Dearborn School

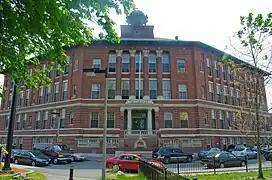

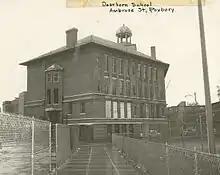
Dearborn School in 1957

The Dearborn School is an historic school building at 25 Ambrose Street in the Roxbury neighborhood of Boston, Massachusetts. The three-story brick Beaux Arts school was designed by Roxbury native Edwin James Lewis Jr., and built in 1905. It is the only building to survive a c. 1950 urban redevelopment of the area. It was named in honor of Boston mayor Henry A. S. Dearborn. It served as an elementary or middle school until the 1980s, and has since been converted into housing.